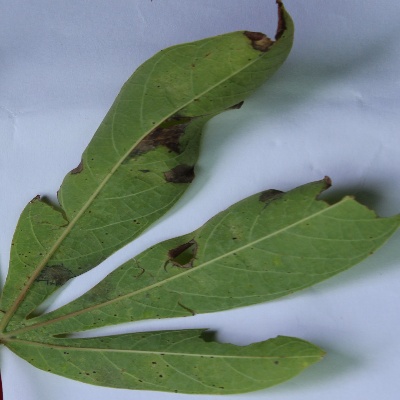
Crop: Cassava
Condition: brown spot